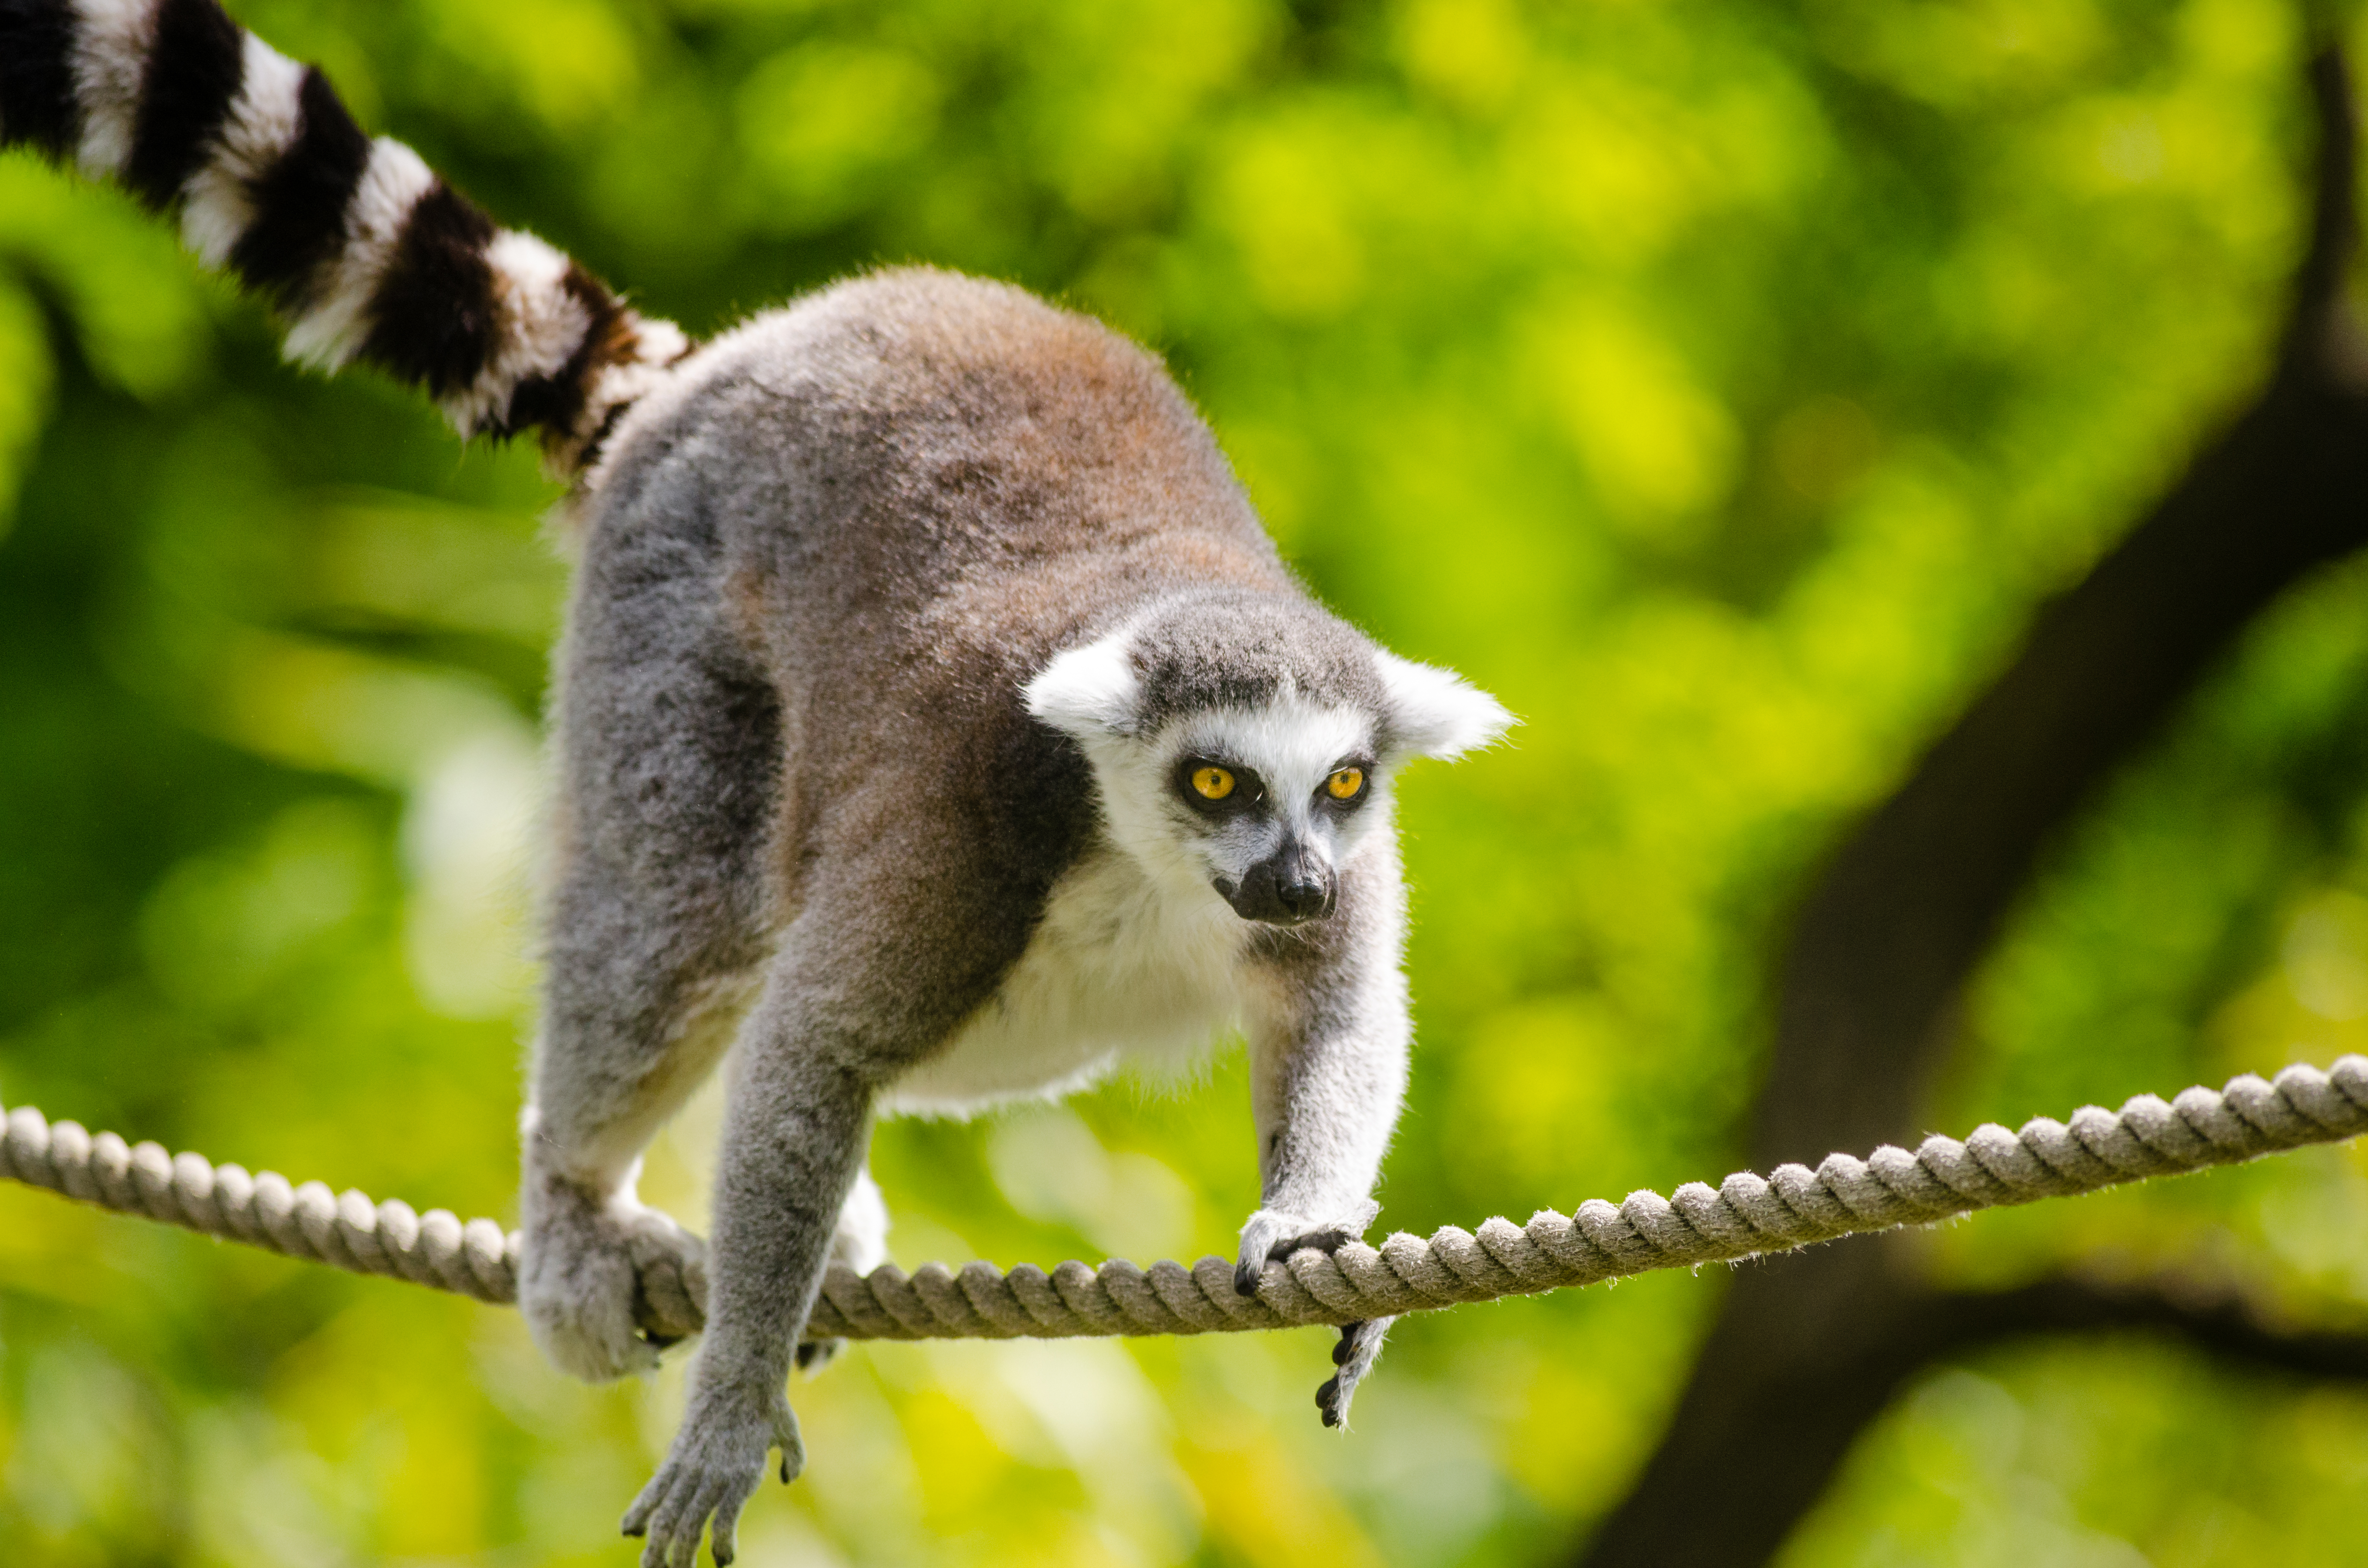
tree, nature, branch, bokeh, ring, feet, animal, cute, female, wildlife, zoo, fur, mammal, nikon, fauna, primate, squirrel monkey, eyes, hands, animals, madagascar, vertebrate, tier, ss, fell, augen, baum, adorable, lemur, d7000, niedlich, weiblich, tailed, catta, katta, tierpart, hnde, fse, madagaskar, 300mm, new world monkey